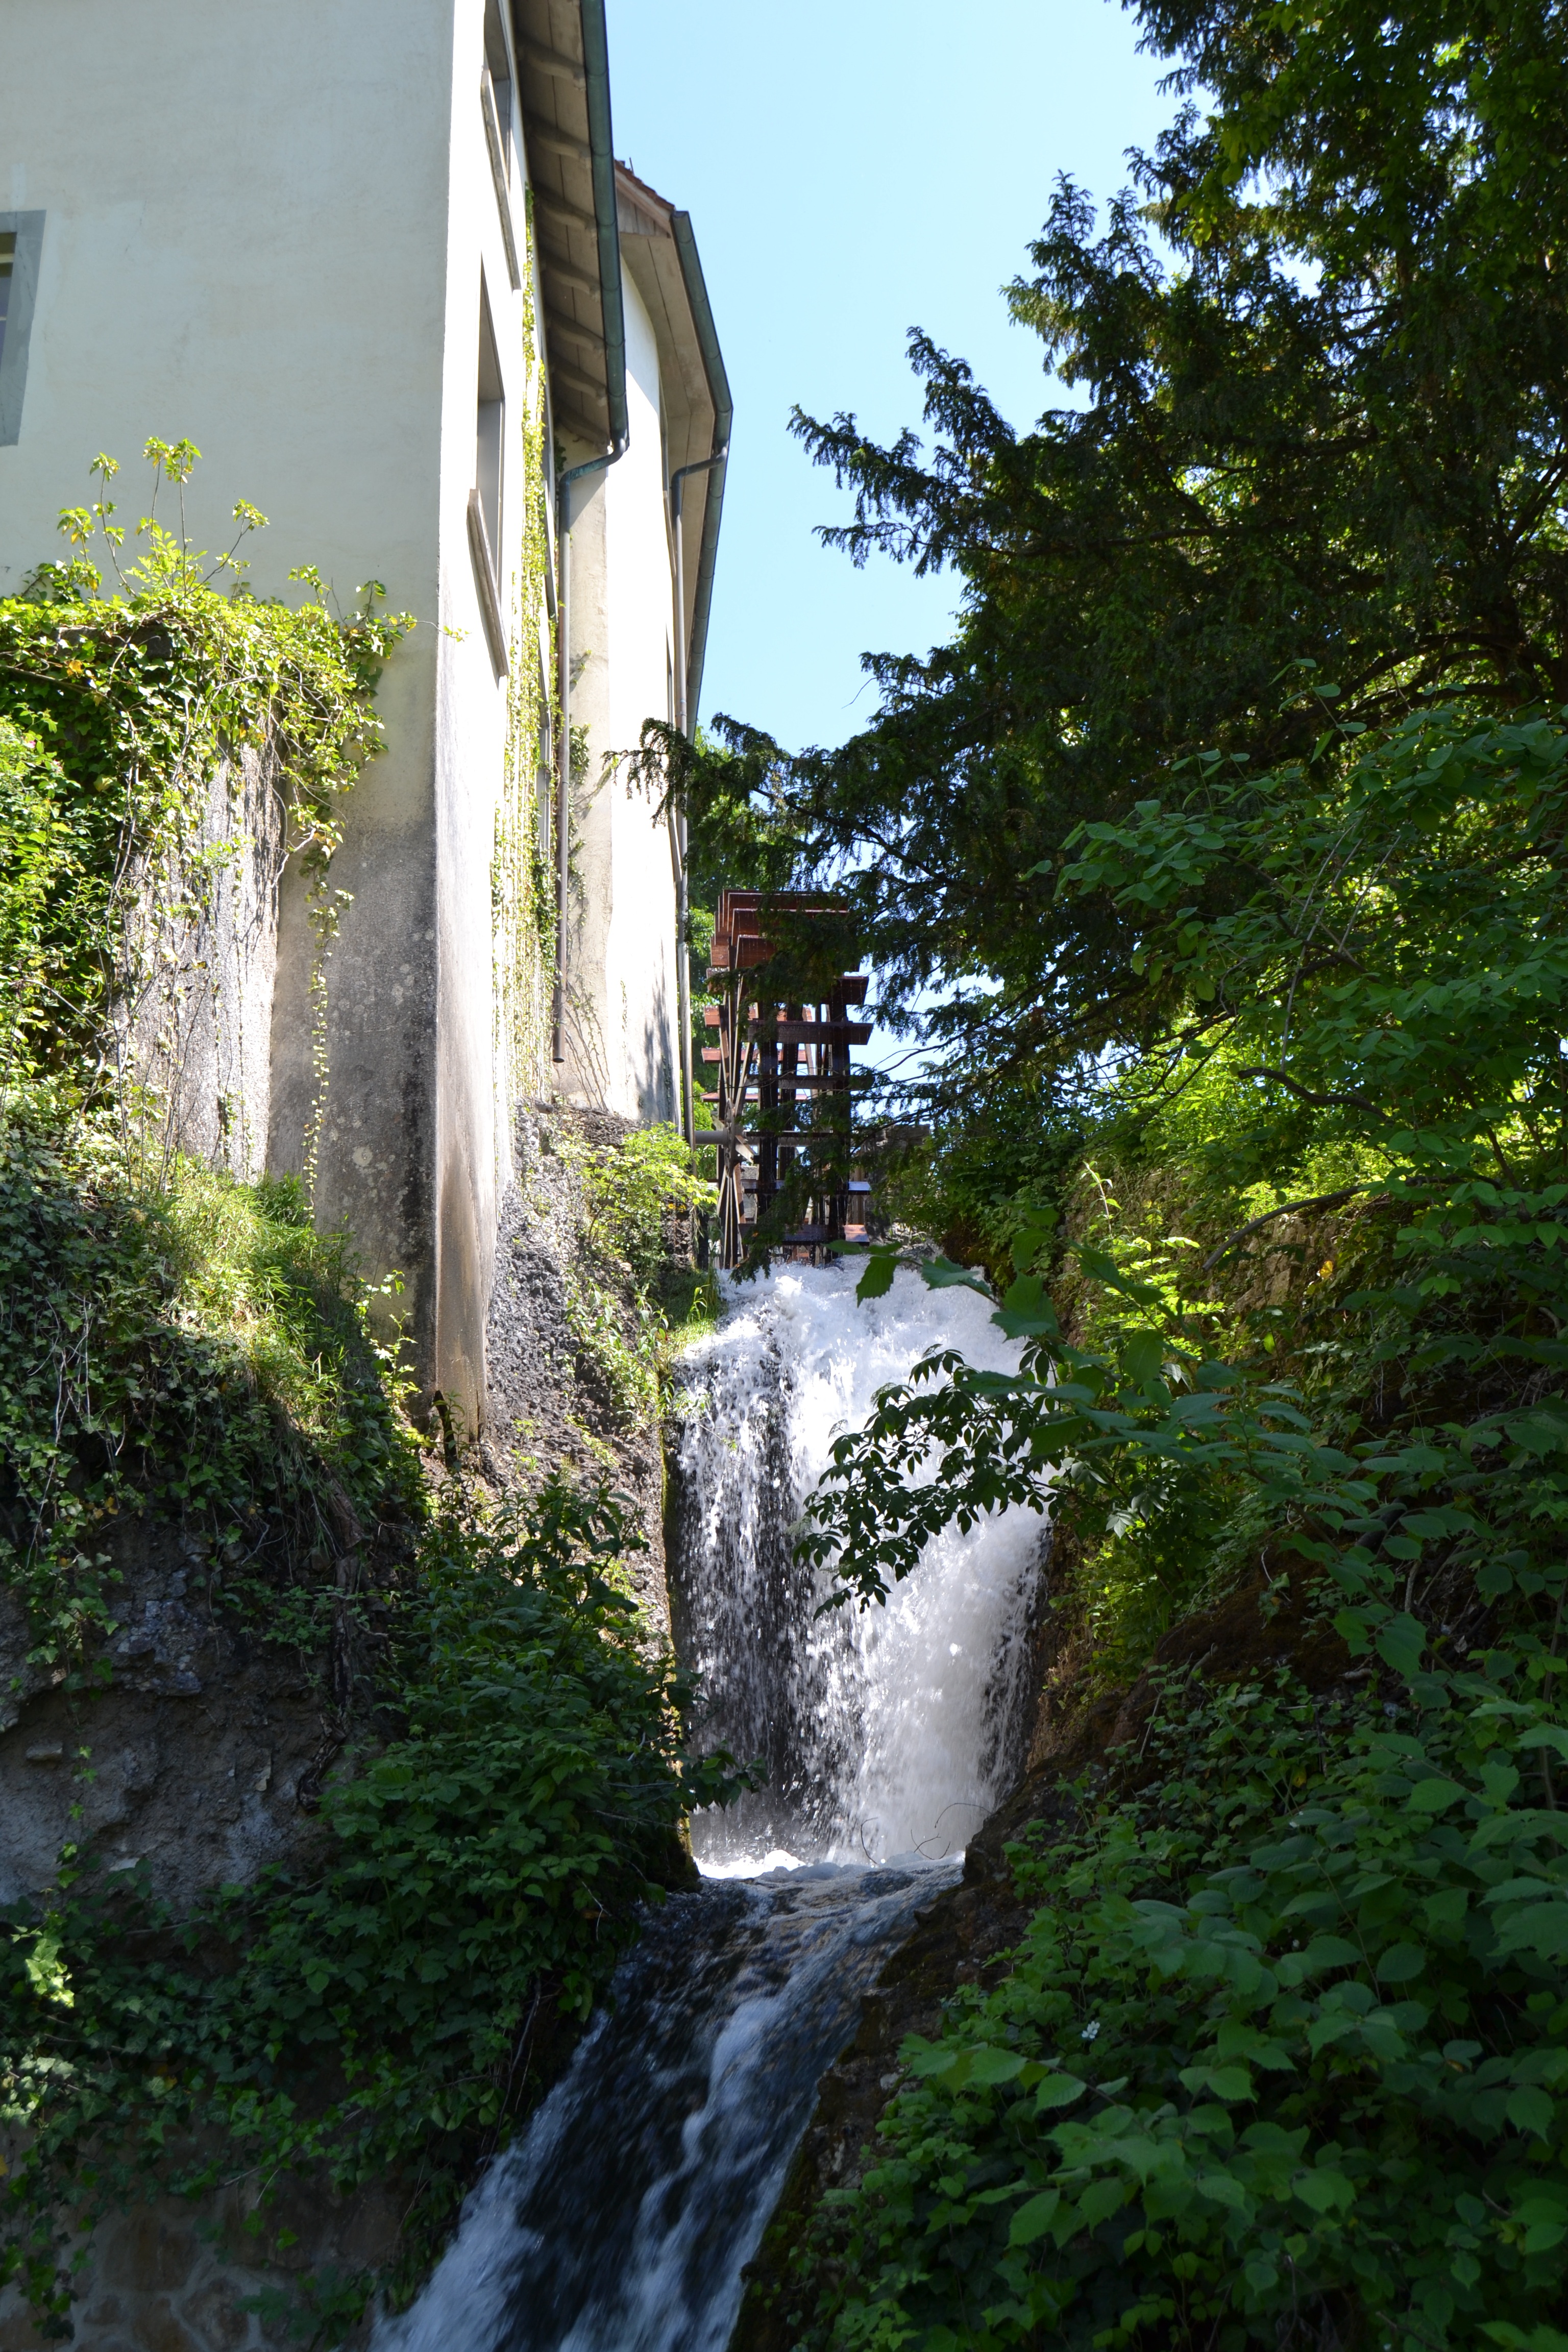
tree, water, nature, outdoor, rock, waterfall, summer, flow, jungle, park, botany, garden, body of water, rainforest, water feature, watermill, schaffhausen switzerland